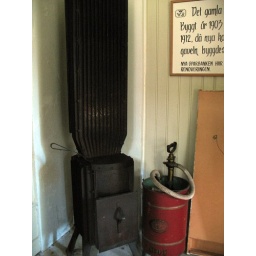
Wij valsverk (Rolling-Mill): heating stove in office